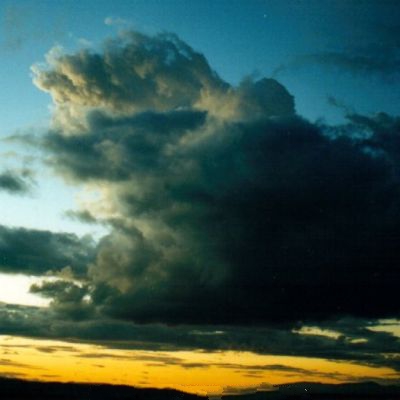
Cloud type: Cumulus (Cu)